Pedro Nunes

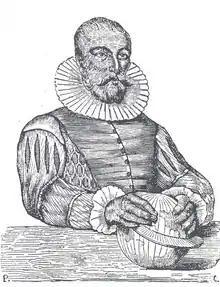
Pedro Nunes, 1843 print

Pedro Nunes (Latin: "Petrus Nonius"; 1502 – 11 August 1578) was a Portuguese mathematician, cosmographer, and professor, probably from a New Christian (of Jewish origin) family.